FIFA World Cup

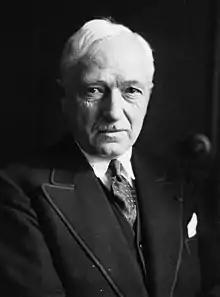
FIFA president Jules Rimet convinced the confederations to promote an international football tournament

Due to the success of the Olympic football tournaments, FIFA, with President Jules Rimet as the driving force, again started looking at staging its own international tournament outside of the Olympics. On 28 May 1928, the FIFA Congress in Amsterdam decided to stage a world championship. With Uruguay now two-time official football world champions and to celebrate their centenary of independence in 1930, FIFA named Uruguay as the host country of the inaugural World Cup tournament.